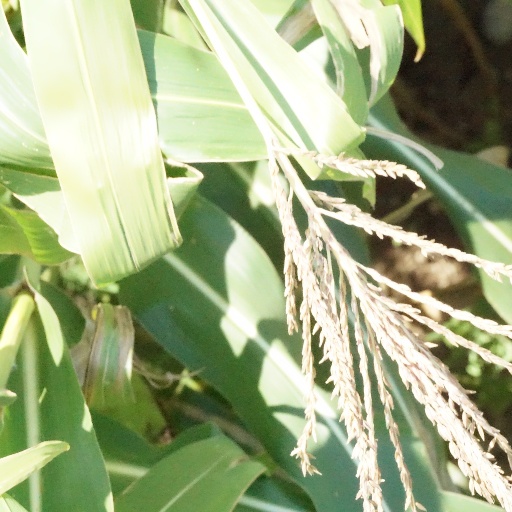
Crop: maize; corn